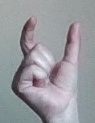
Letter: nun